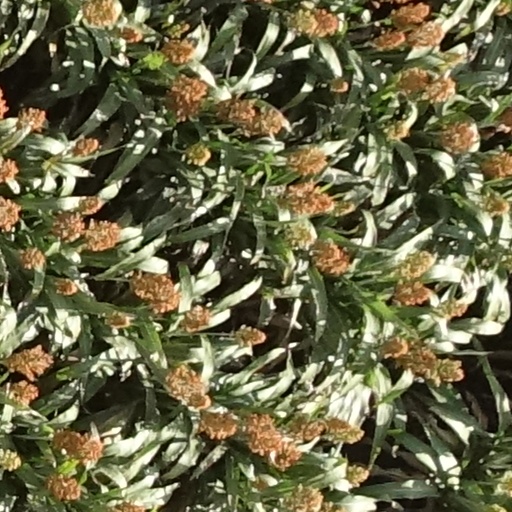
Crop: sorghum